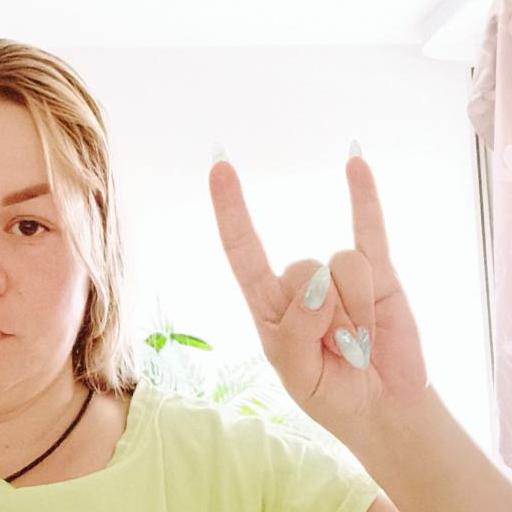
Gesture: rock